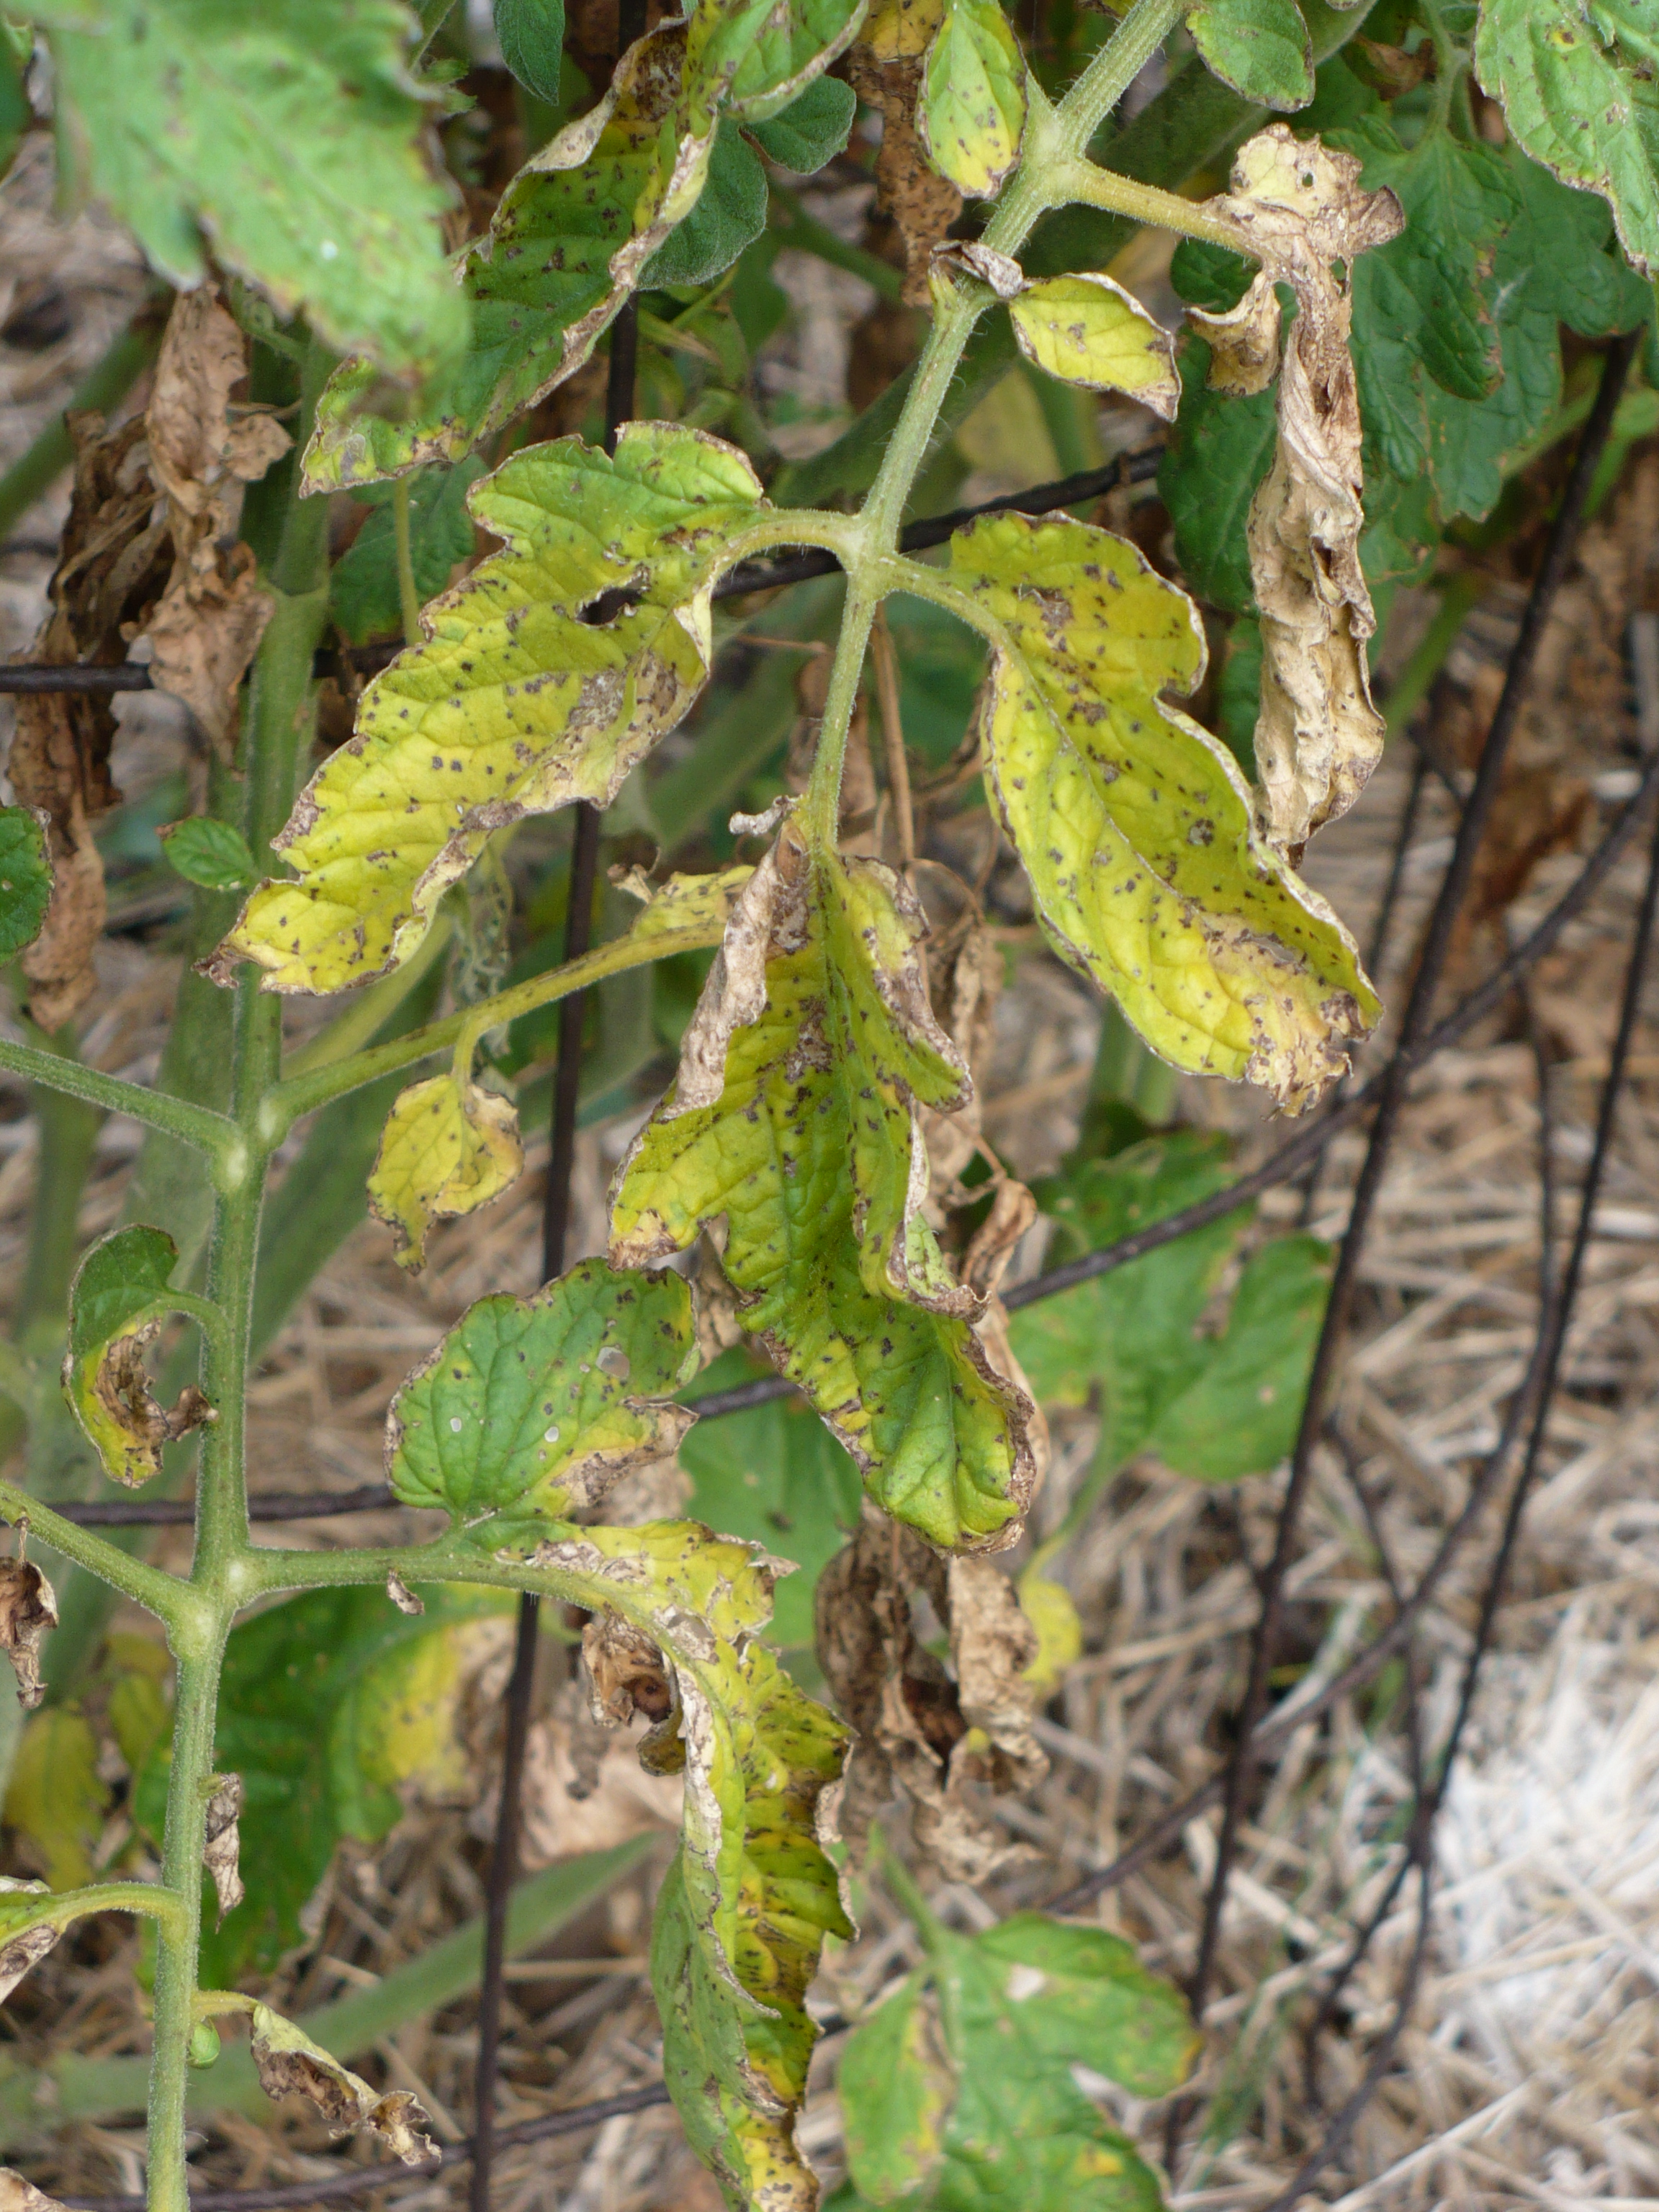
Labels: Tomato Septoria leaf spot, Tomato Septoria leaf spot, Tomato Septoria leaf spot, Tomato Septoria leaf spot